List of number-one singles of 2011 (Poland)

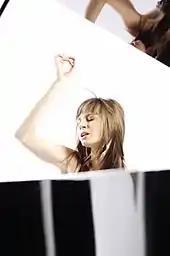
Sylwia Grzeszczak's "Małe rzeczy" became the longest running number-one single of the 2010s on the Polish Singles Chart, in which spent a total of eight consecutive weeks a top the chart.

This is a list of the songs that reached number-one position in official Polish single chart in ZPAV in 2011.